Commonwealth Telecommunications Organisation

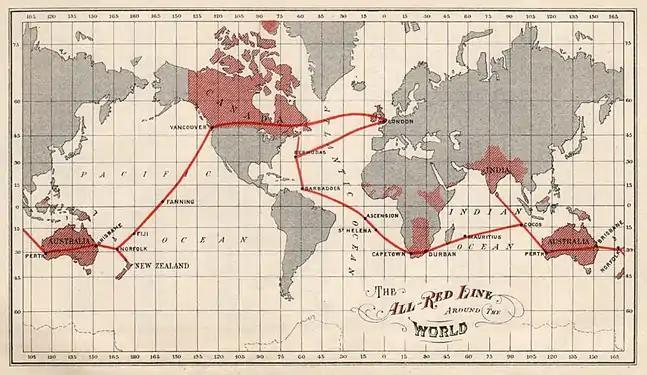

The Commonwealth Telecommunications Organisation (CTO) traces to the British Empire's Pacific Cable Board in 1901, though in its current form, was created by international treaty, the "Commonwealth Telegraphs Agreement" between Commonwealth nations signed in London on 11 May 1948.